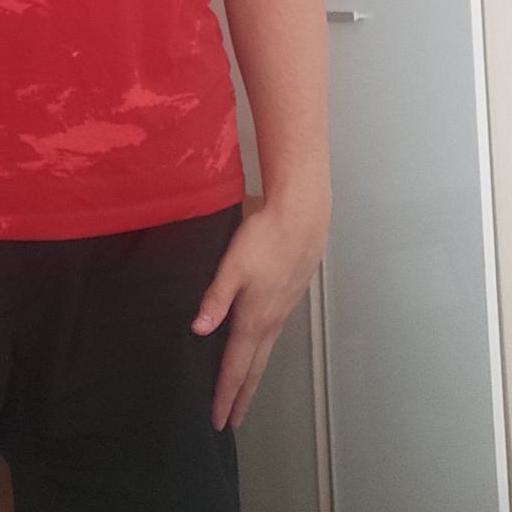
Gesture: no_gesture